Ted Ginn Jr.

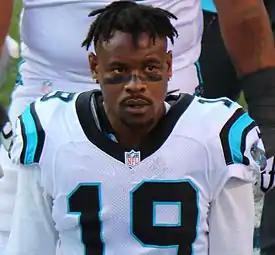
Ginn Jr. with the Carolina Panthers in 2016

Theodore Ginn Jr. (born April 12, 1985) is an American former professional football player who was a wide receiver for 14 seasons in the National Football League (NFL) with the Miami Dolphins, San Francisco 49ers, Carolina Panthers, Arizona Cardinals, New Orleans Saints, and Chicago Bears.